Prehistory of West Virginia

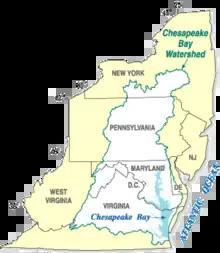
The Chesapeake Bay Watershed

As the changing weather system warmed the region, ushering in the Late Prehistoric agricultural period around 950 CE, scholars describe an enduring drought from roughly 800–900 CE, which deforested parts of Central America. According to some, this corresponds with the end of the Late Classic period of the Maya. Meanwhile, the Late Northeastern Woodland people, prior to the Woodland II period of the Virginia border region, were also experiencing milder weather as the northern Ohio Valley cereal, tuber, bean, and gourd field farmers introduce maize.